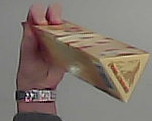
Product: toblerone_white